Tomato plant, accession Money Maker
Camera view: vertical (180 deg); turntable rotation: 330 degrees
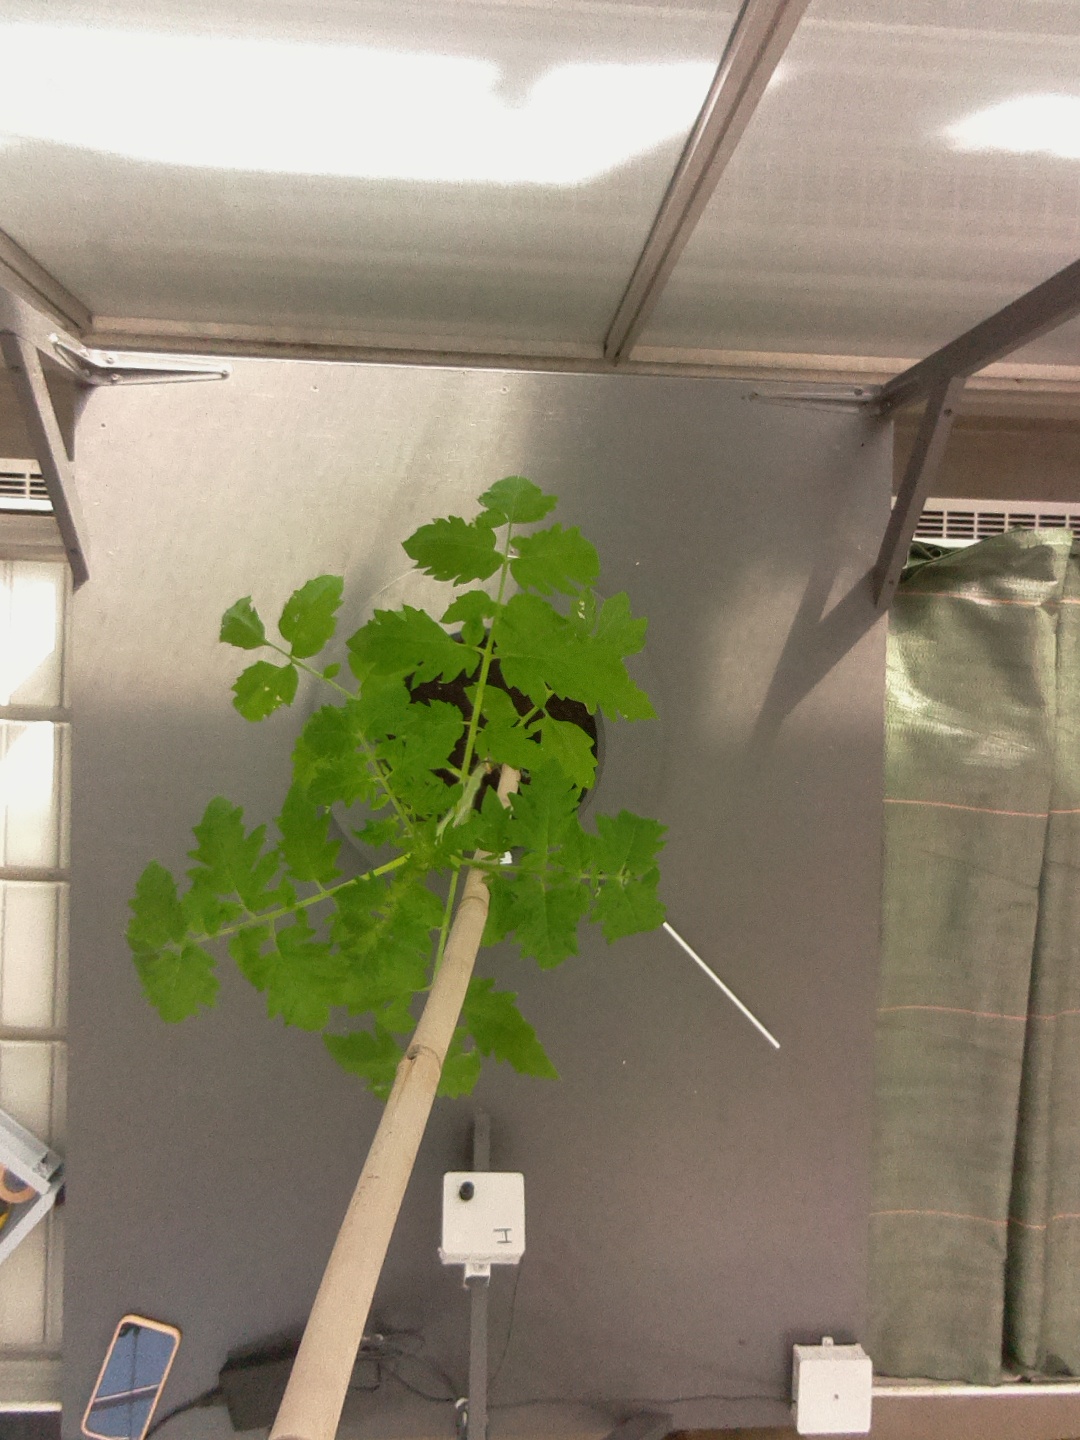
BBCH growth stage 14: 8 of true leaves visible